Ankara Palas

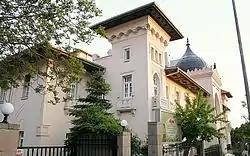
Ankara Palas

Ankara Palas is a historical building, which is used as an official state guest house in the capital Ankara, Turkey. Initially designed as the Ministry of Health building, it was used as a hotel for the members of the Grand National Assembly of Turkey following the completion of its construction in 1928.